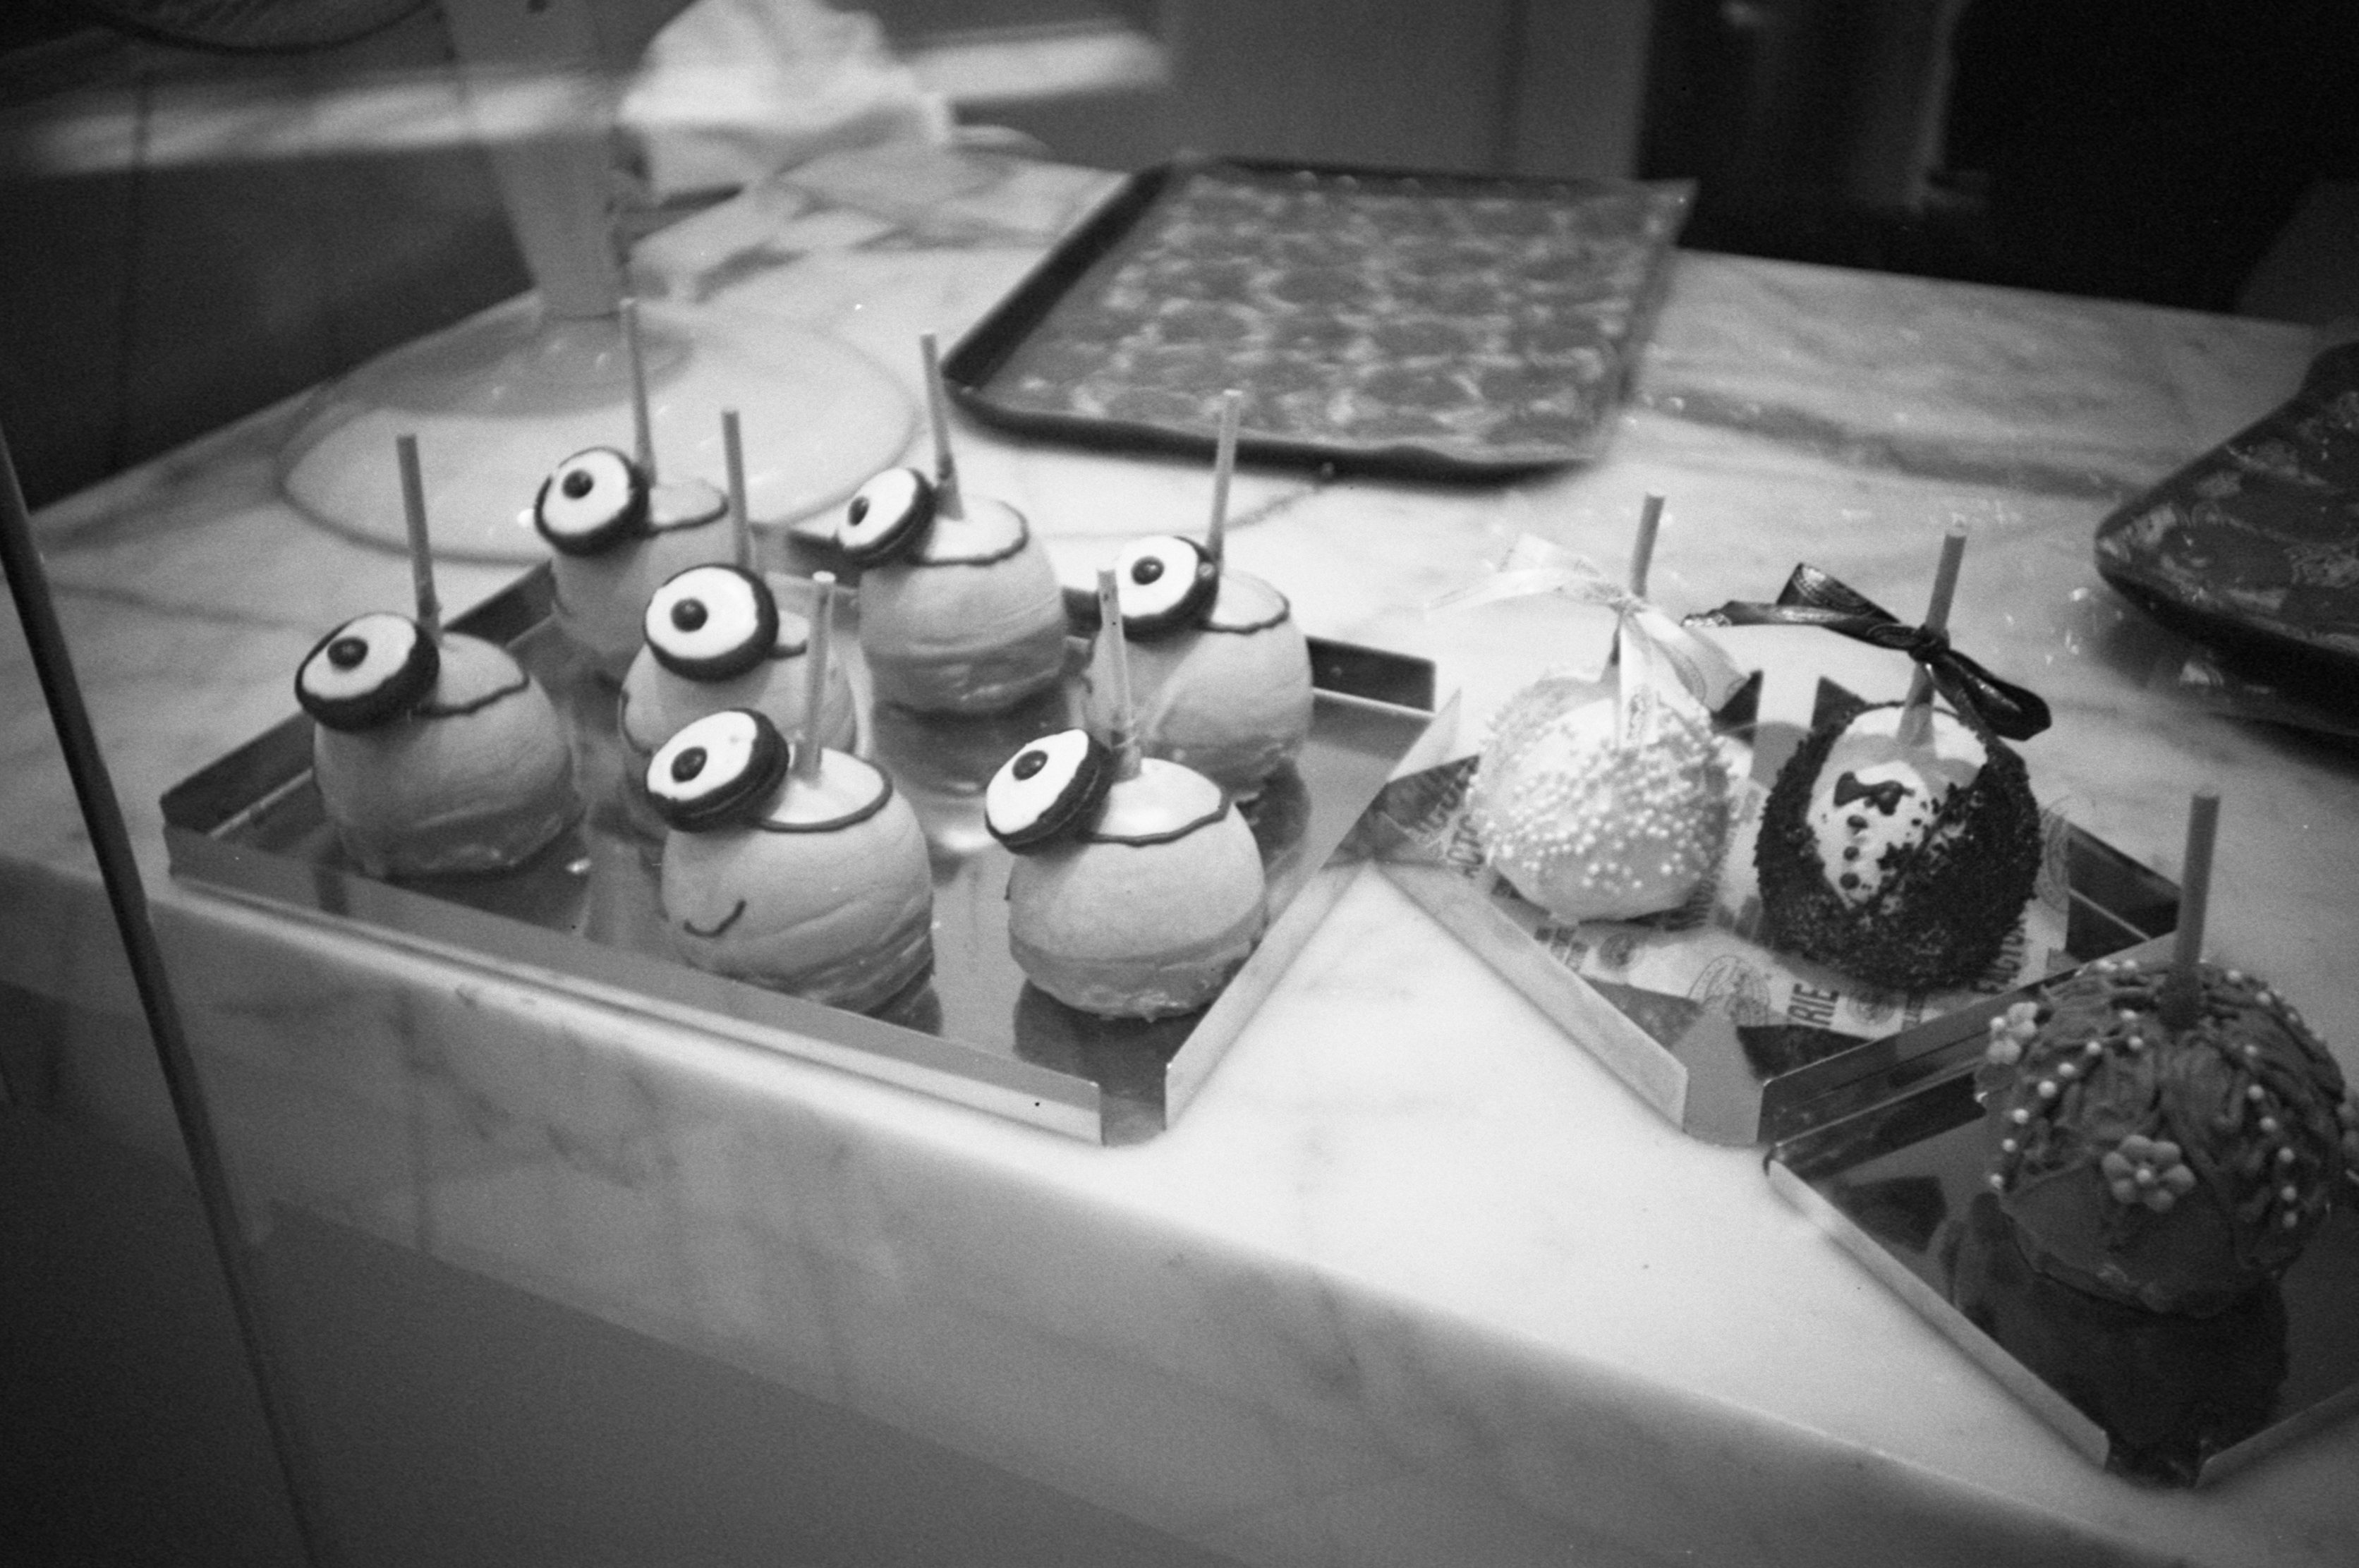
black and white, white, photography, black, monochrome, tuxedo, design, photograph, image, minions, shape, lomo, lca, ilfordxp2super400, candiedapples, monochrome photography